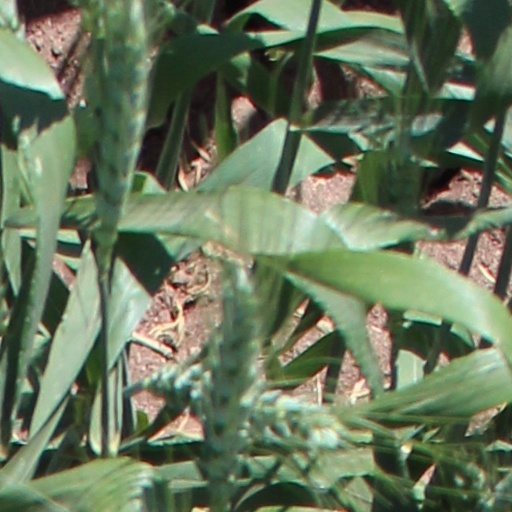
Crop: wheat